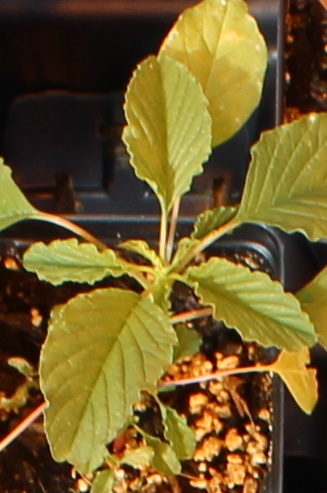
Label: Palmer Amaranth